Lucas Watermills Archaeological Sites

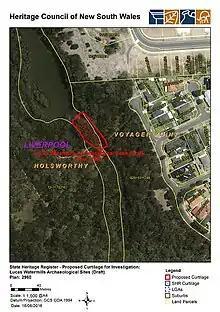
Heritage boundaries for the Brisbane Mill

The Lucas Watermills Archaeological Sites, built by the prominent colonial miller, John Lucas, are of historical significance as two of the earliest surviving watermill sites in the state. Their association with the builder's father, the First Fleet Convict, Nathaniel Lucas, who built 6 of the first mills in the colony, is of state significance. They were constructed with convict labour and, together, show Lucas' attempts to continuously adapt his milling strategy in the face of environmental challenges. The adaptation of technology across the two sites, and Lucas' ultimate failure to make this milling venture economically viable demonstrates the difficulty of food production, in particular the conversion of grain to flour in the new colony. They demonstrate the early development of the milling industry as well as the transport networks that supplied the mills, distributed their products and integrated their operations. The story of Lucas' watermills is also of state significance for its ability to communicate the entrepreneurial aspirations of 1820s New South Wales colonials.